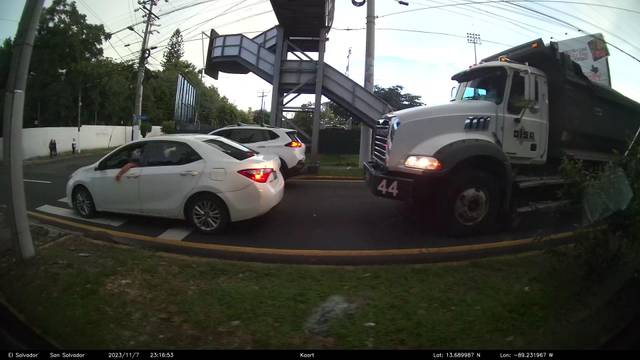
Region: El Salvador
Coordinates: 13.69, -89.232